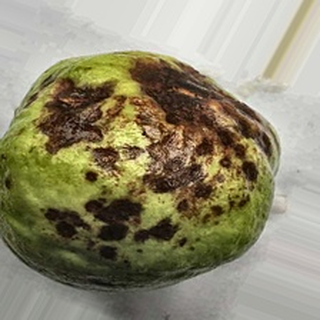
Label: guava_anthracnose